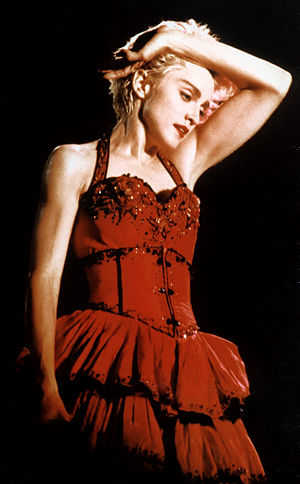
Madonna (entertainer) / Liv og karriere
Madonna under Who's That Girl World Tour, 1987
Madonna Louise Ciccone, kendt som Madonna er en amerikansk sangerinde, sangskriver, skuespillerinde og forretningskvinde. Hun blev kendt ved at gå over grænsen i sine sangtekster og musikvideoer, som blev populære på MTV. Madonna er også kendt for at genopfinde sit image og musikstil.